Segunda FEB

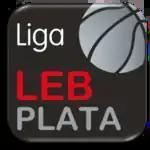
Former LEB Plata logo (2015–2024).

In the first editions, the three top teams in the first half season and an organizer team played the Cup in a Final Four format. Since 2009, the teams who play this cup are two first qualified in the half season, and it's hosted by the first qualified. The winner of the Copa LEB Plata would be the first team in the play-offs if it finishes between the second and the fifth at the final of the Regular Season.